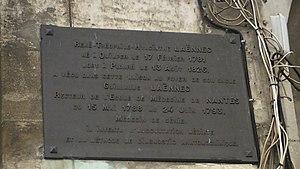
René-Théophile-Marie-Hyacinthe Laennec ou Laënnec, plus connu sous le nom de René Laennec, né le 17 février 1781 à Quimper, mort le 13 août 1826 à Douarnenez dans son manoir de Ploaré, est un médecin français, créateur du diagnostic médical par auscultation grâce à l'invention du stéthoscope.